Jadvyga Juškytė

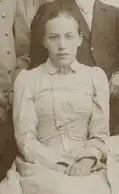

Jadvyga Teofilė Juškytė (1869–1948) was a Lithuanian activist during the Lithuanian National Revival.